Ranka (legend)

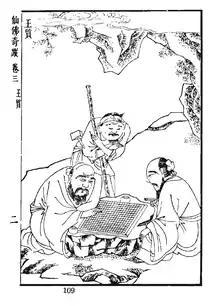

The legend is recorded in 's or "Tales of the Strange", and features a woodcutter, Wang Zhi or Wang Chih, and his encounter with the two immortals in the mountains. The story runs as follows: